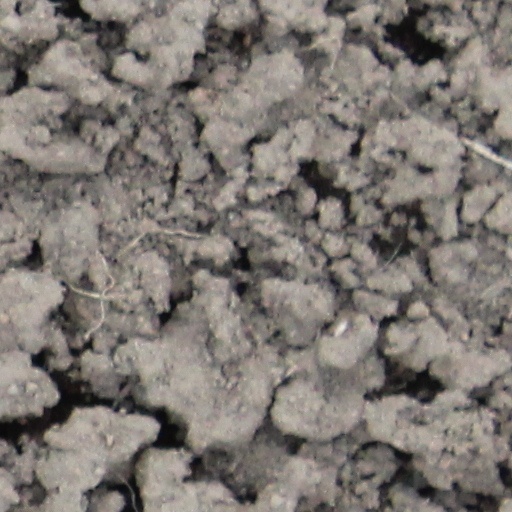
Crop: wheat